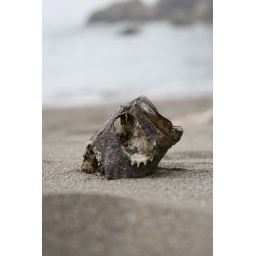
A fish head on Lone Ranch beach in southern Oregon. Delightfully desiccated.